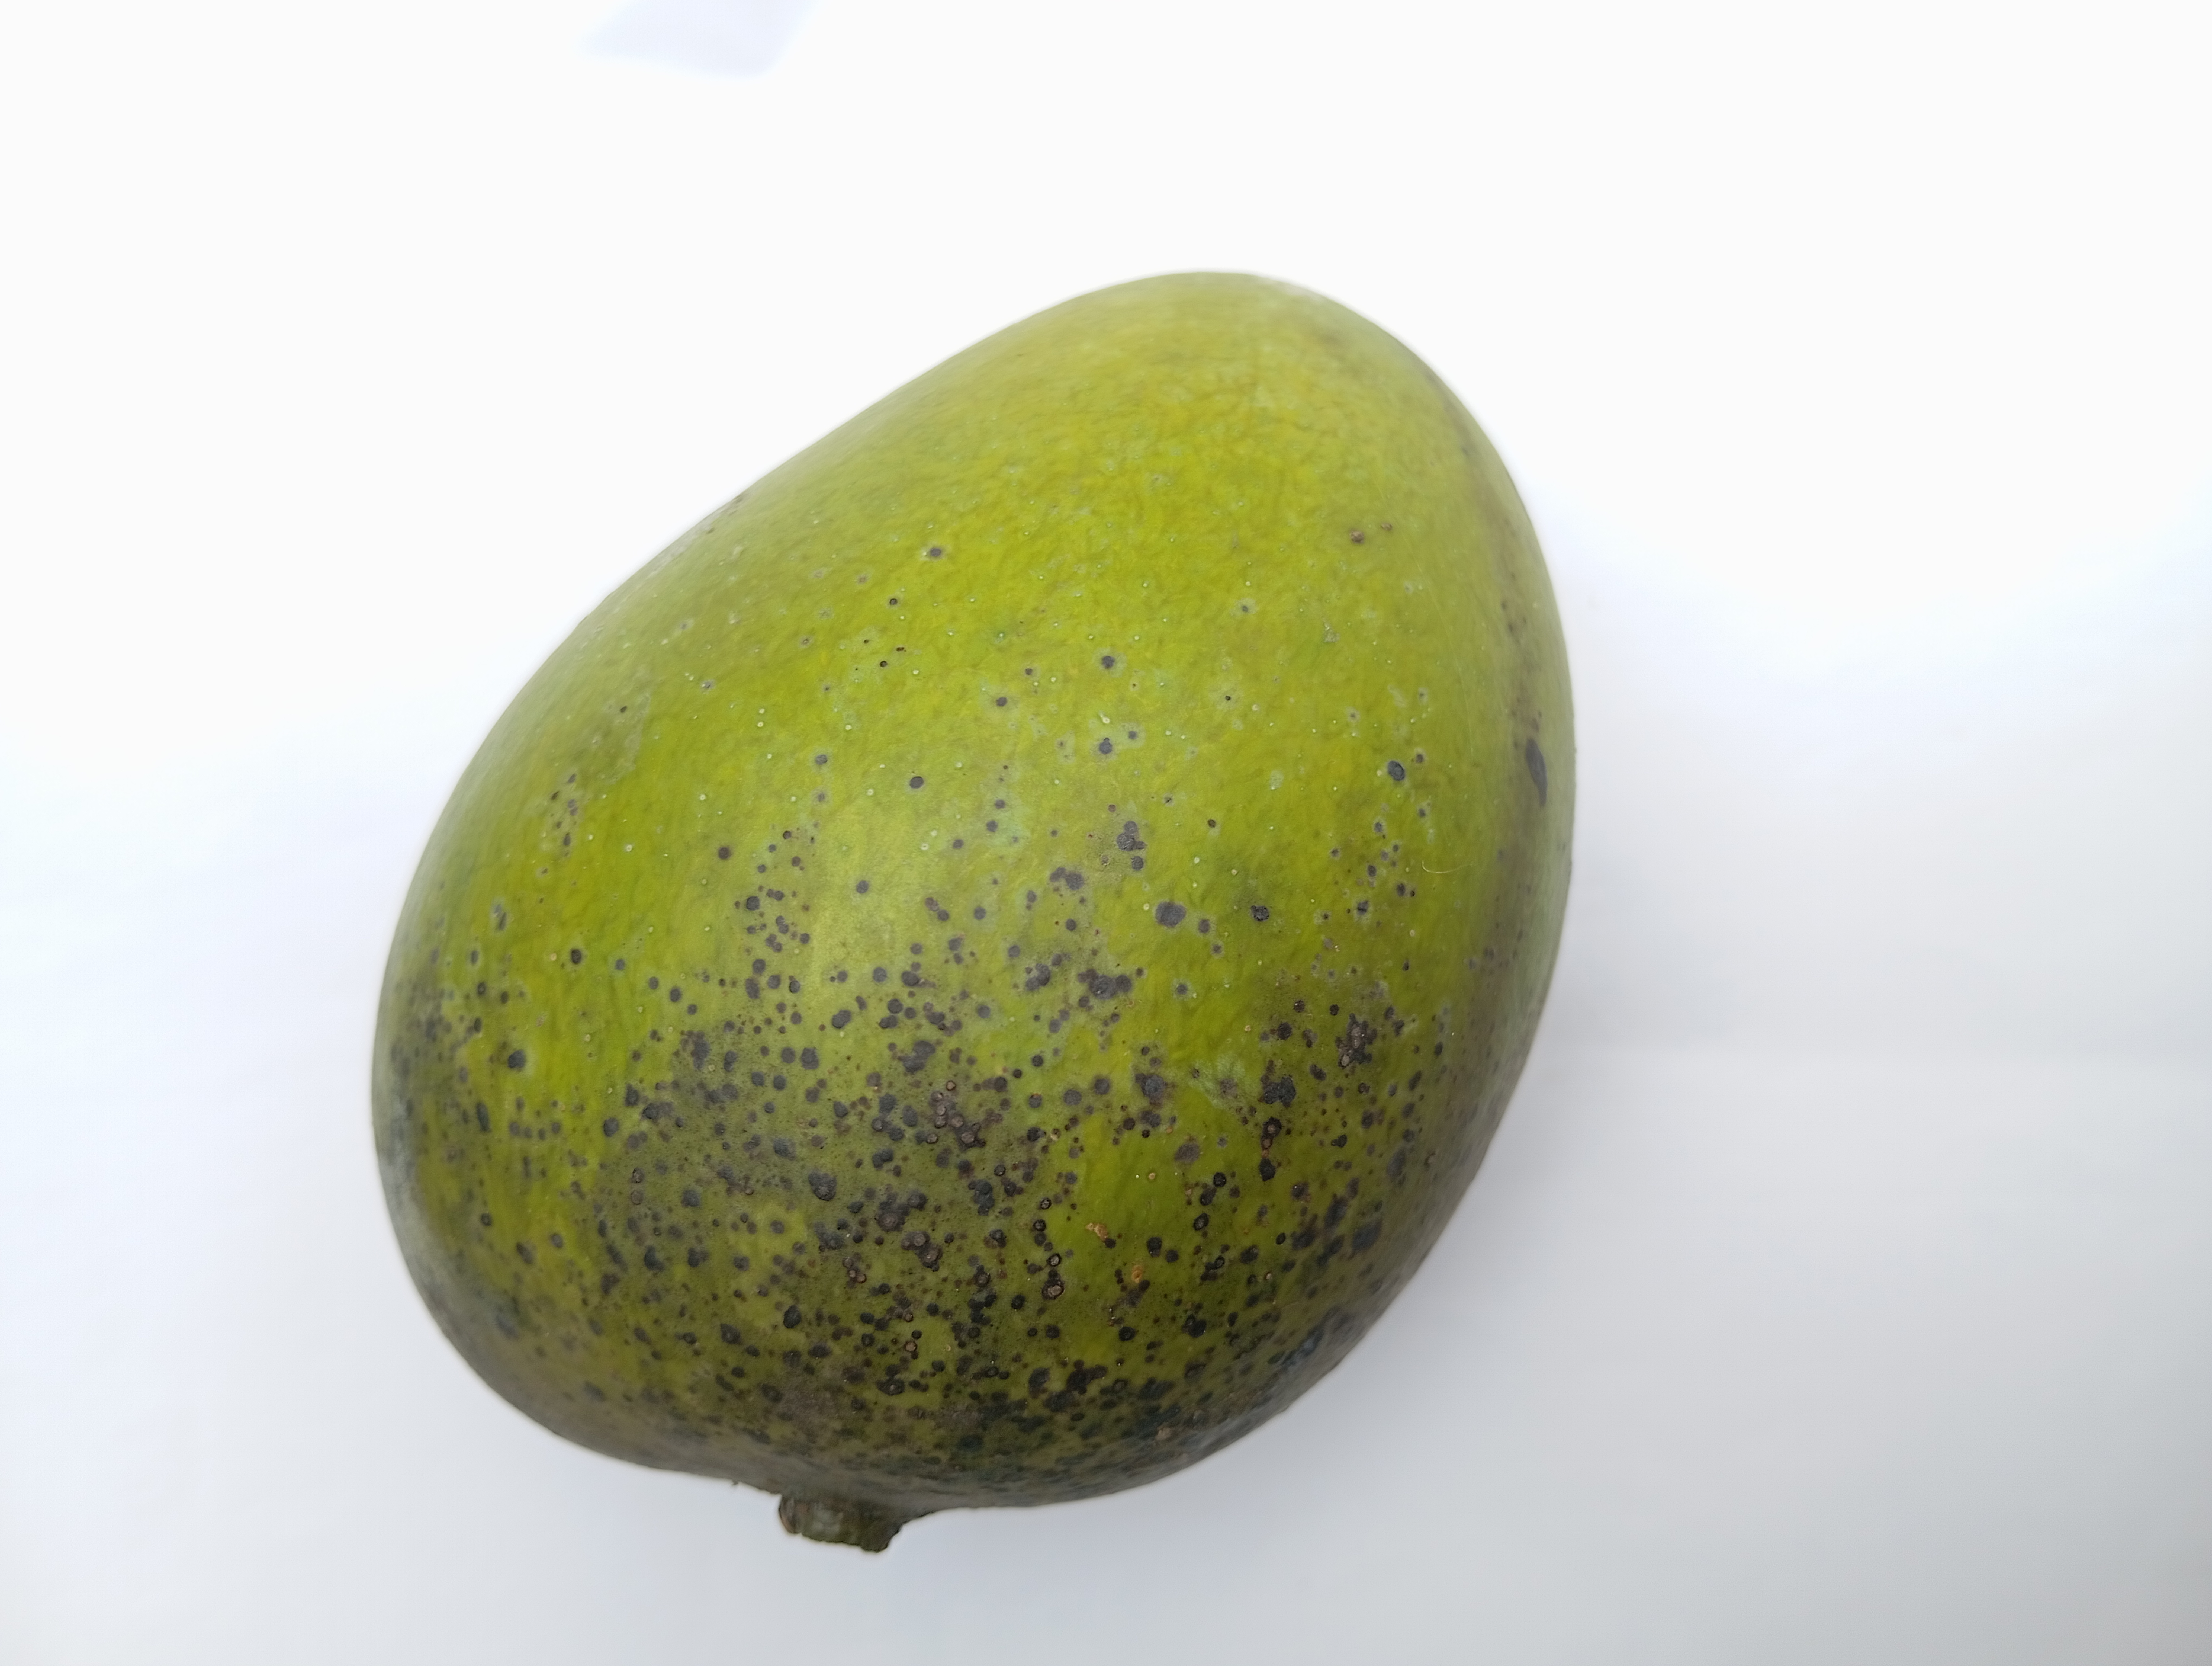
Mango variety: Harivanga